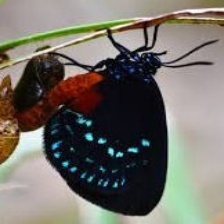
Species: ATALA
Butterfly family (ImageNet category): lycaenid_butterfly